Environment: real
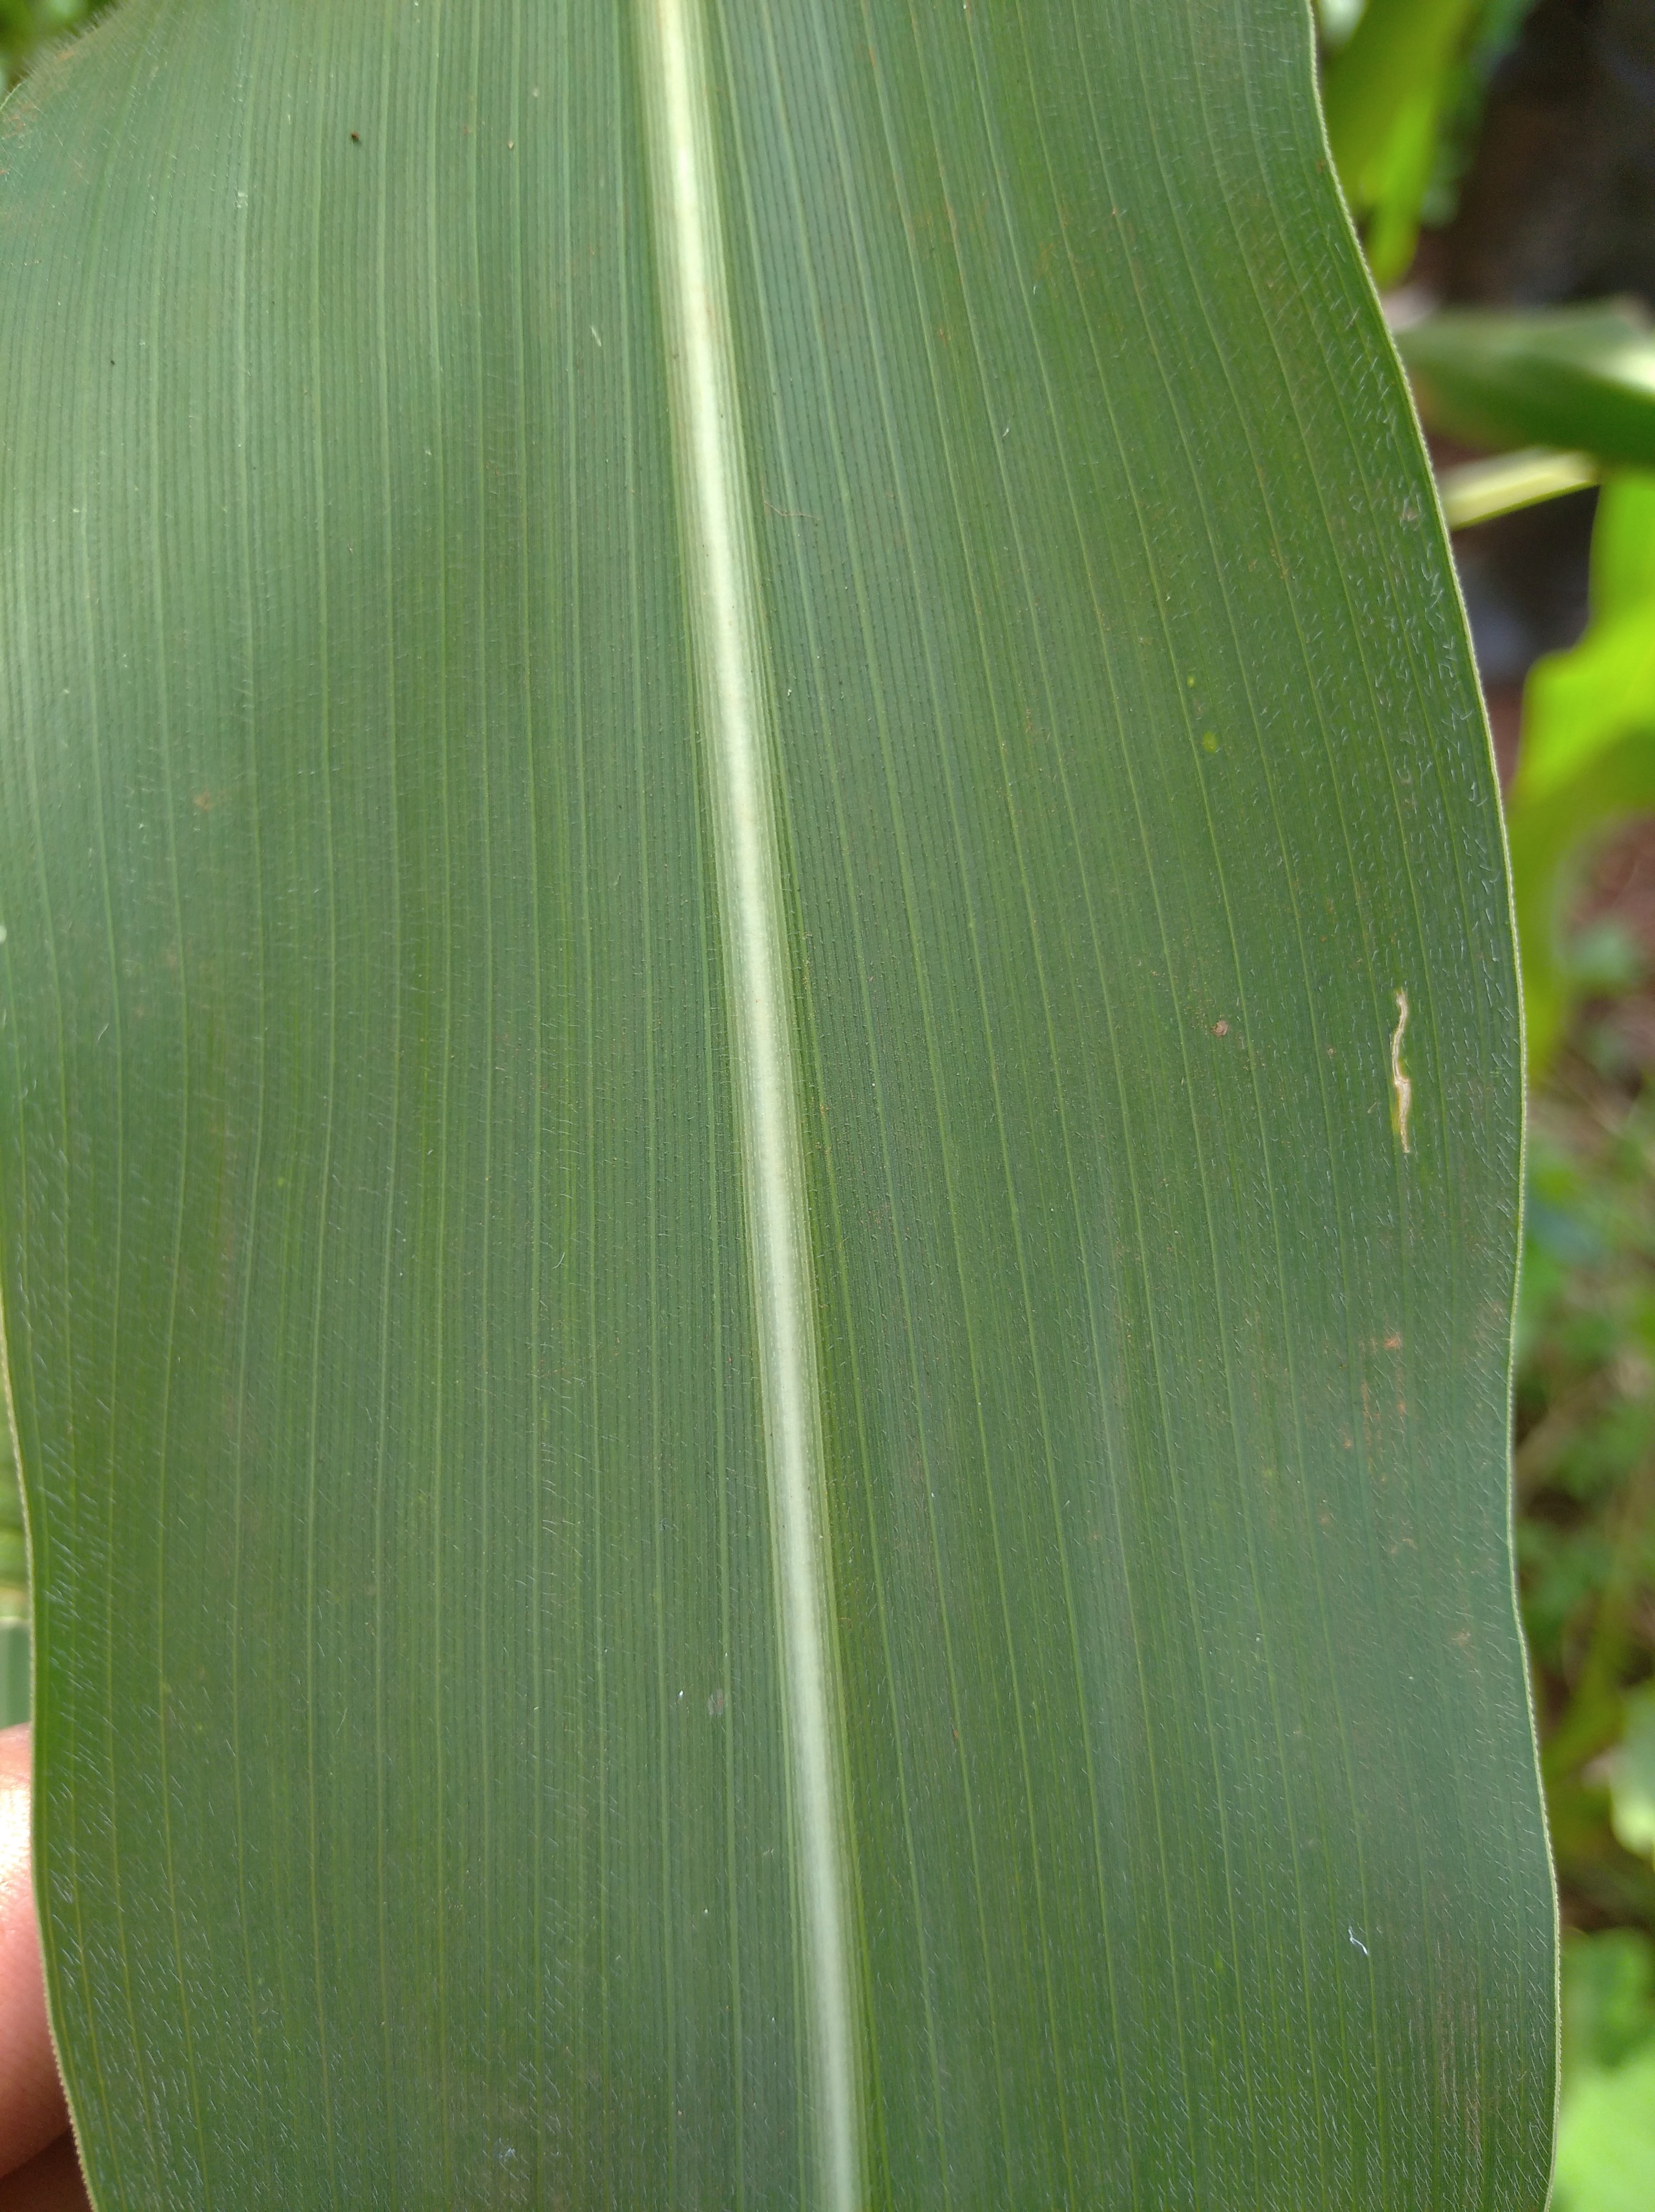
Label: healthy